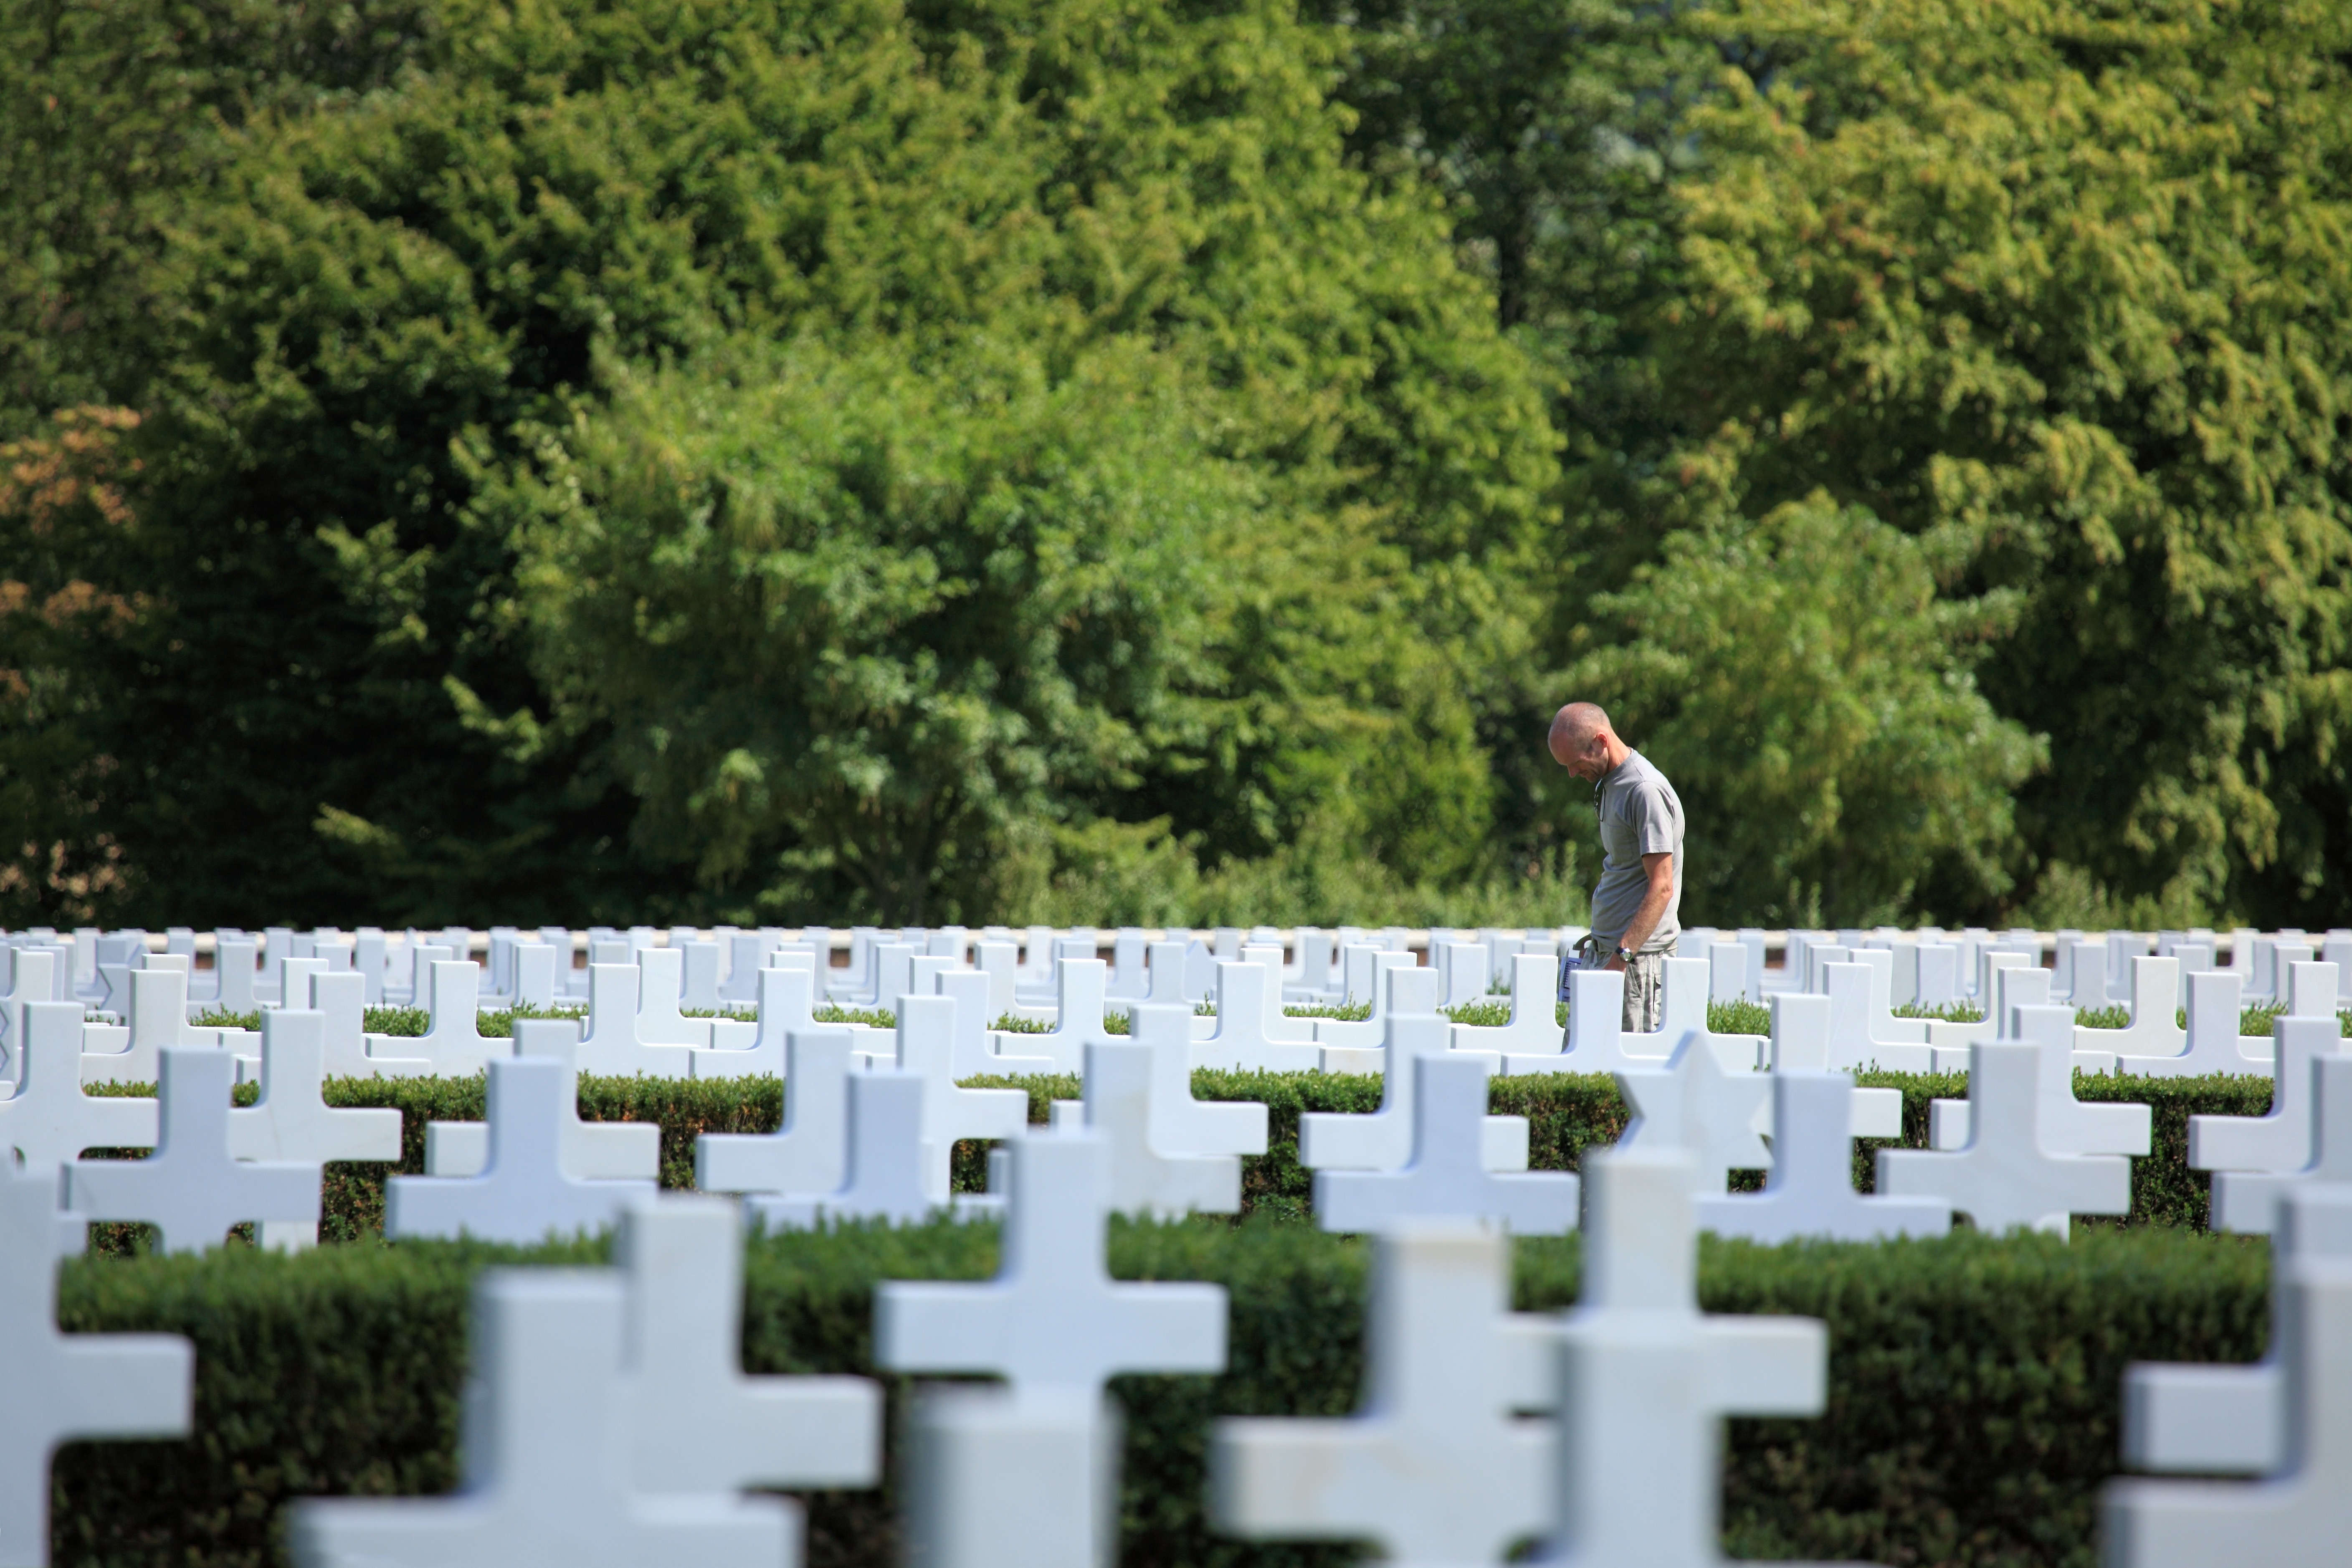
man, monument, military, green, soldier, army, symbol, cross, cemetery, dead, grave, memorial, war, american, ecosystem, grief, funeral, force, biome